Fusarium ear blight

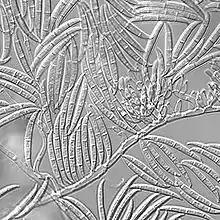
Macroconidia of "F". "graminearum"

"Fusarium" species causing FEB can produce several types of spores. The asexual stage of the fungus produces spores called macroconidia. Some "Fusarium" fungi have a more complex life cycle including a sexual stage, for example "F. graminearum". In the sexual stage the fungus produces spores called ascospores. The sexual stage form fruiting bodies called perithecia, in which ascospores are formed in a sac known as an ascus (plural asci). Some species, including "F. culmorum," produce resistant chlamydospores which can survive for a long time in the soil.